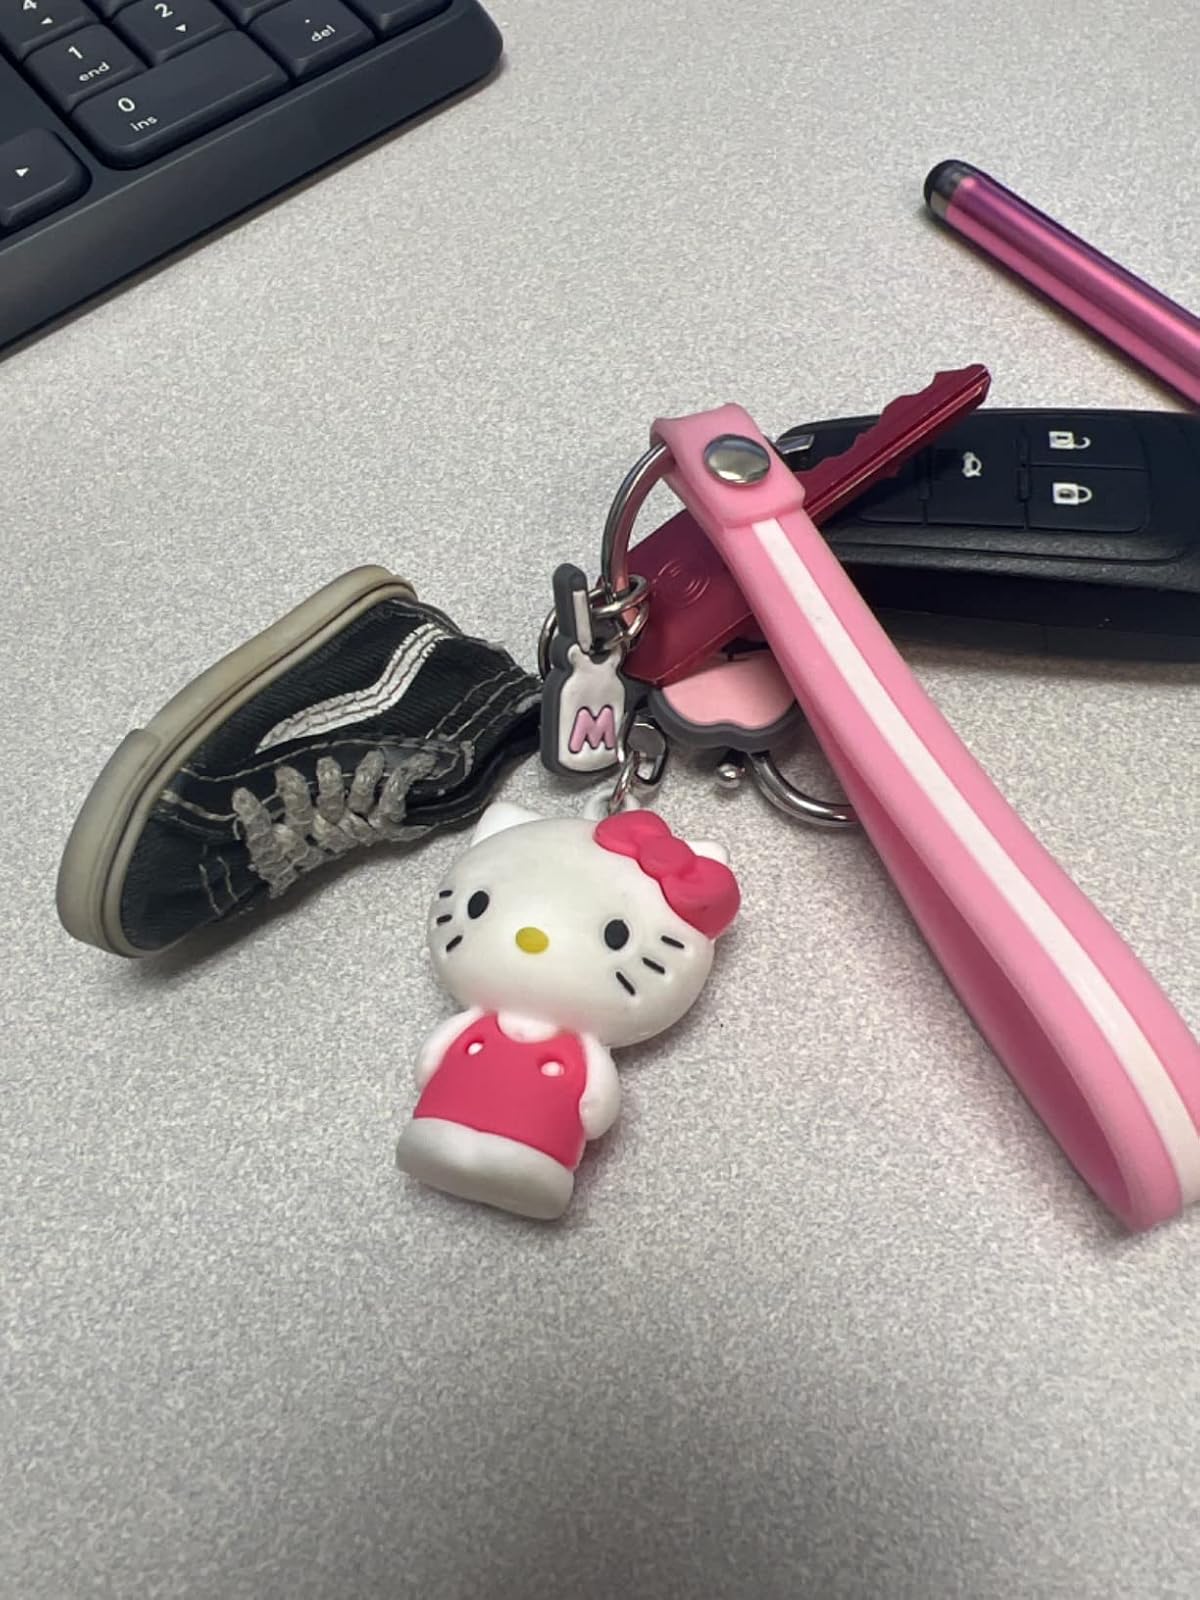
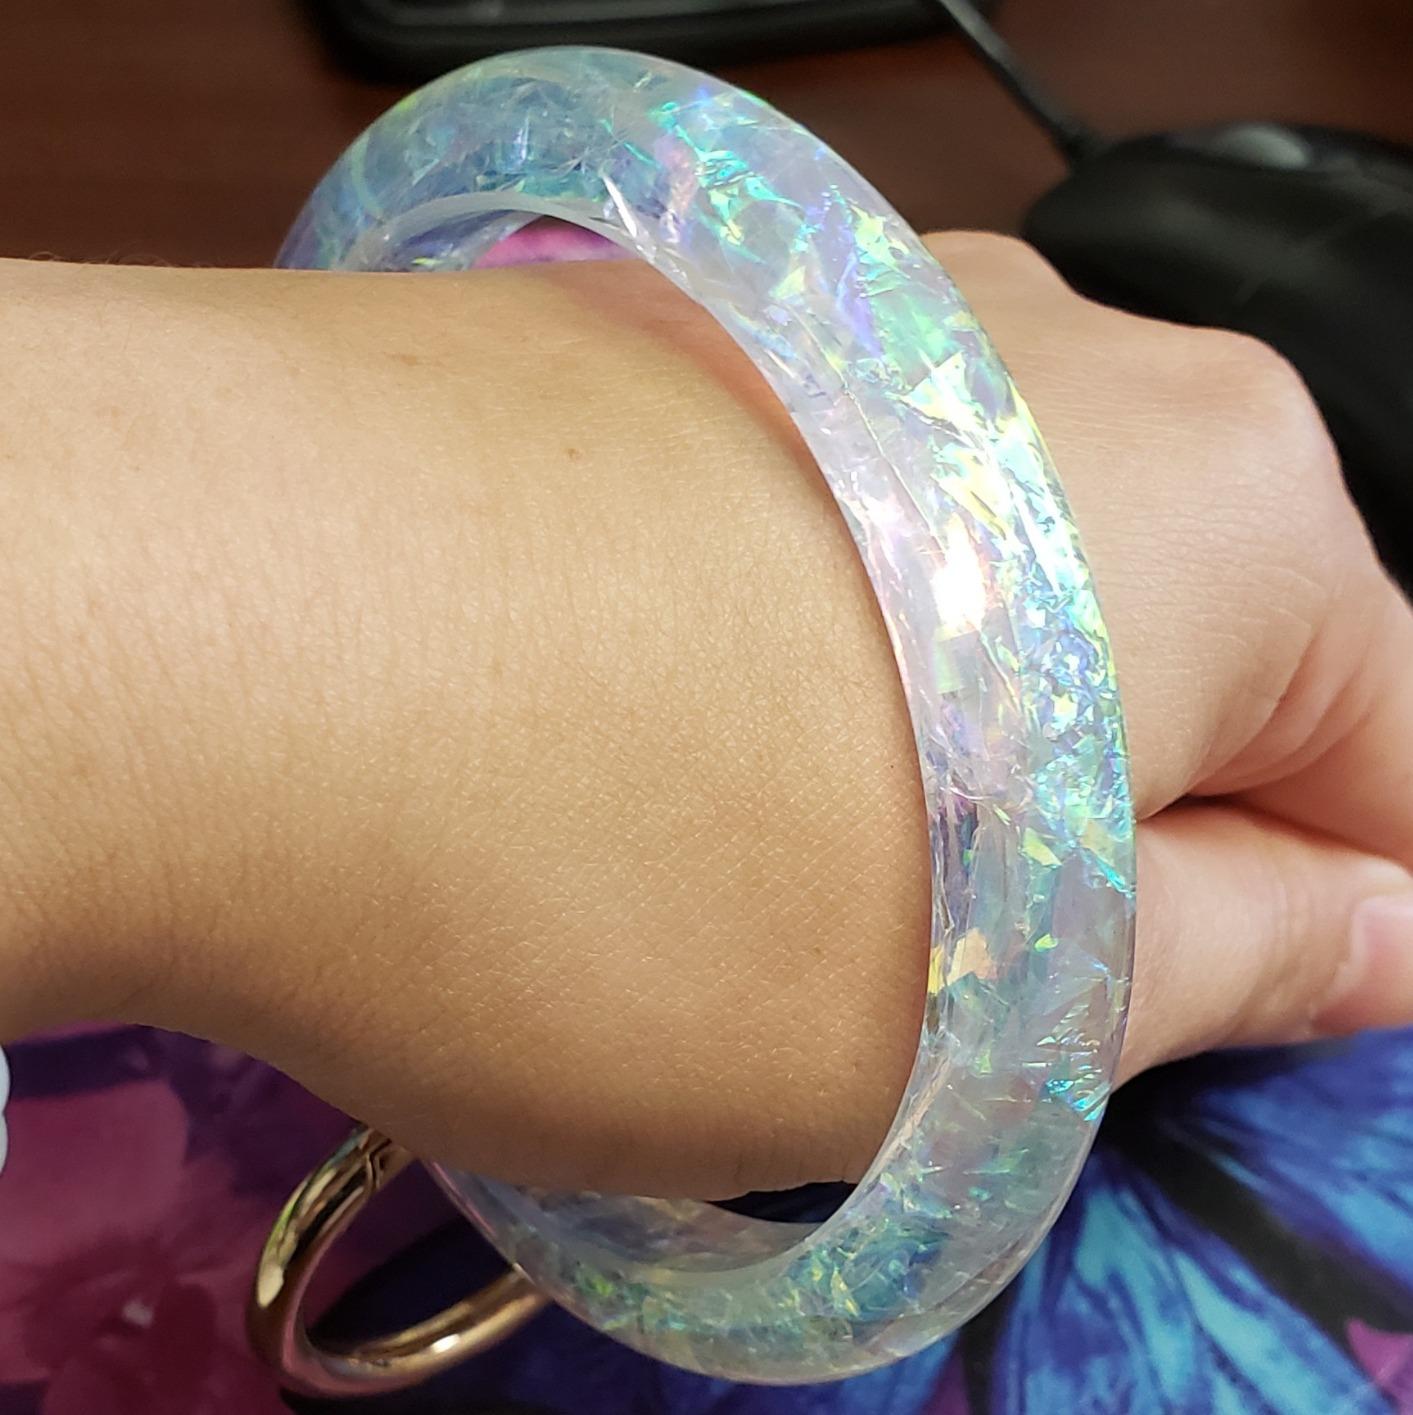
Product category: accessories_keychain
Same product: no